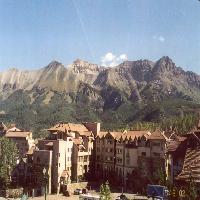
Weather: sun or clear